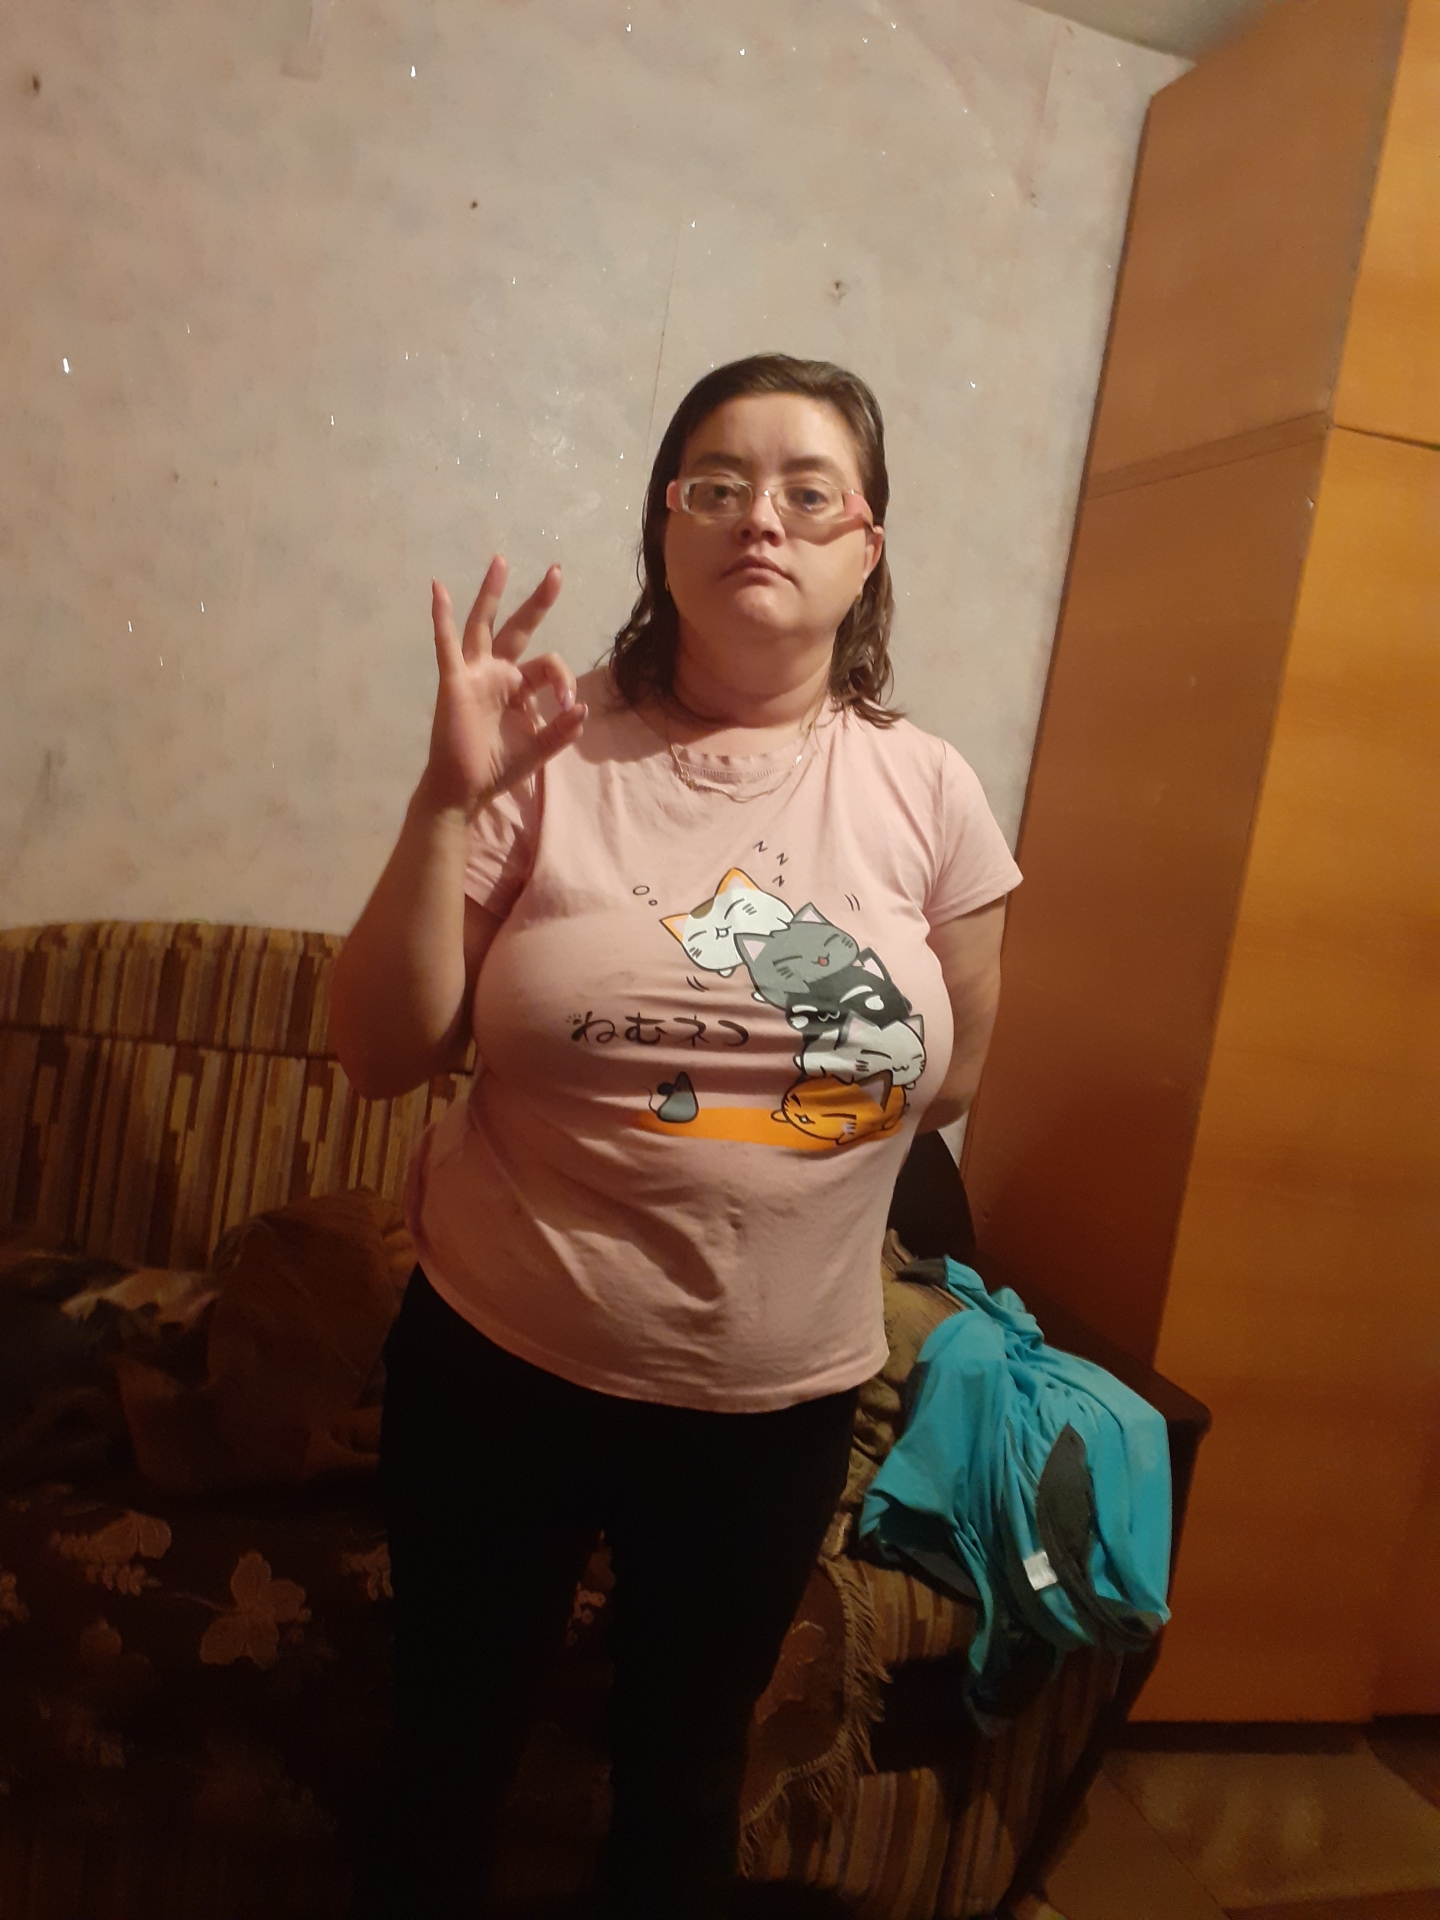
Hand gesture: ok